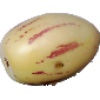
Label: Pepino 1